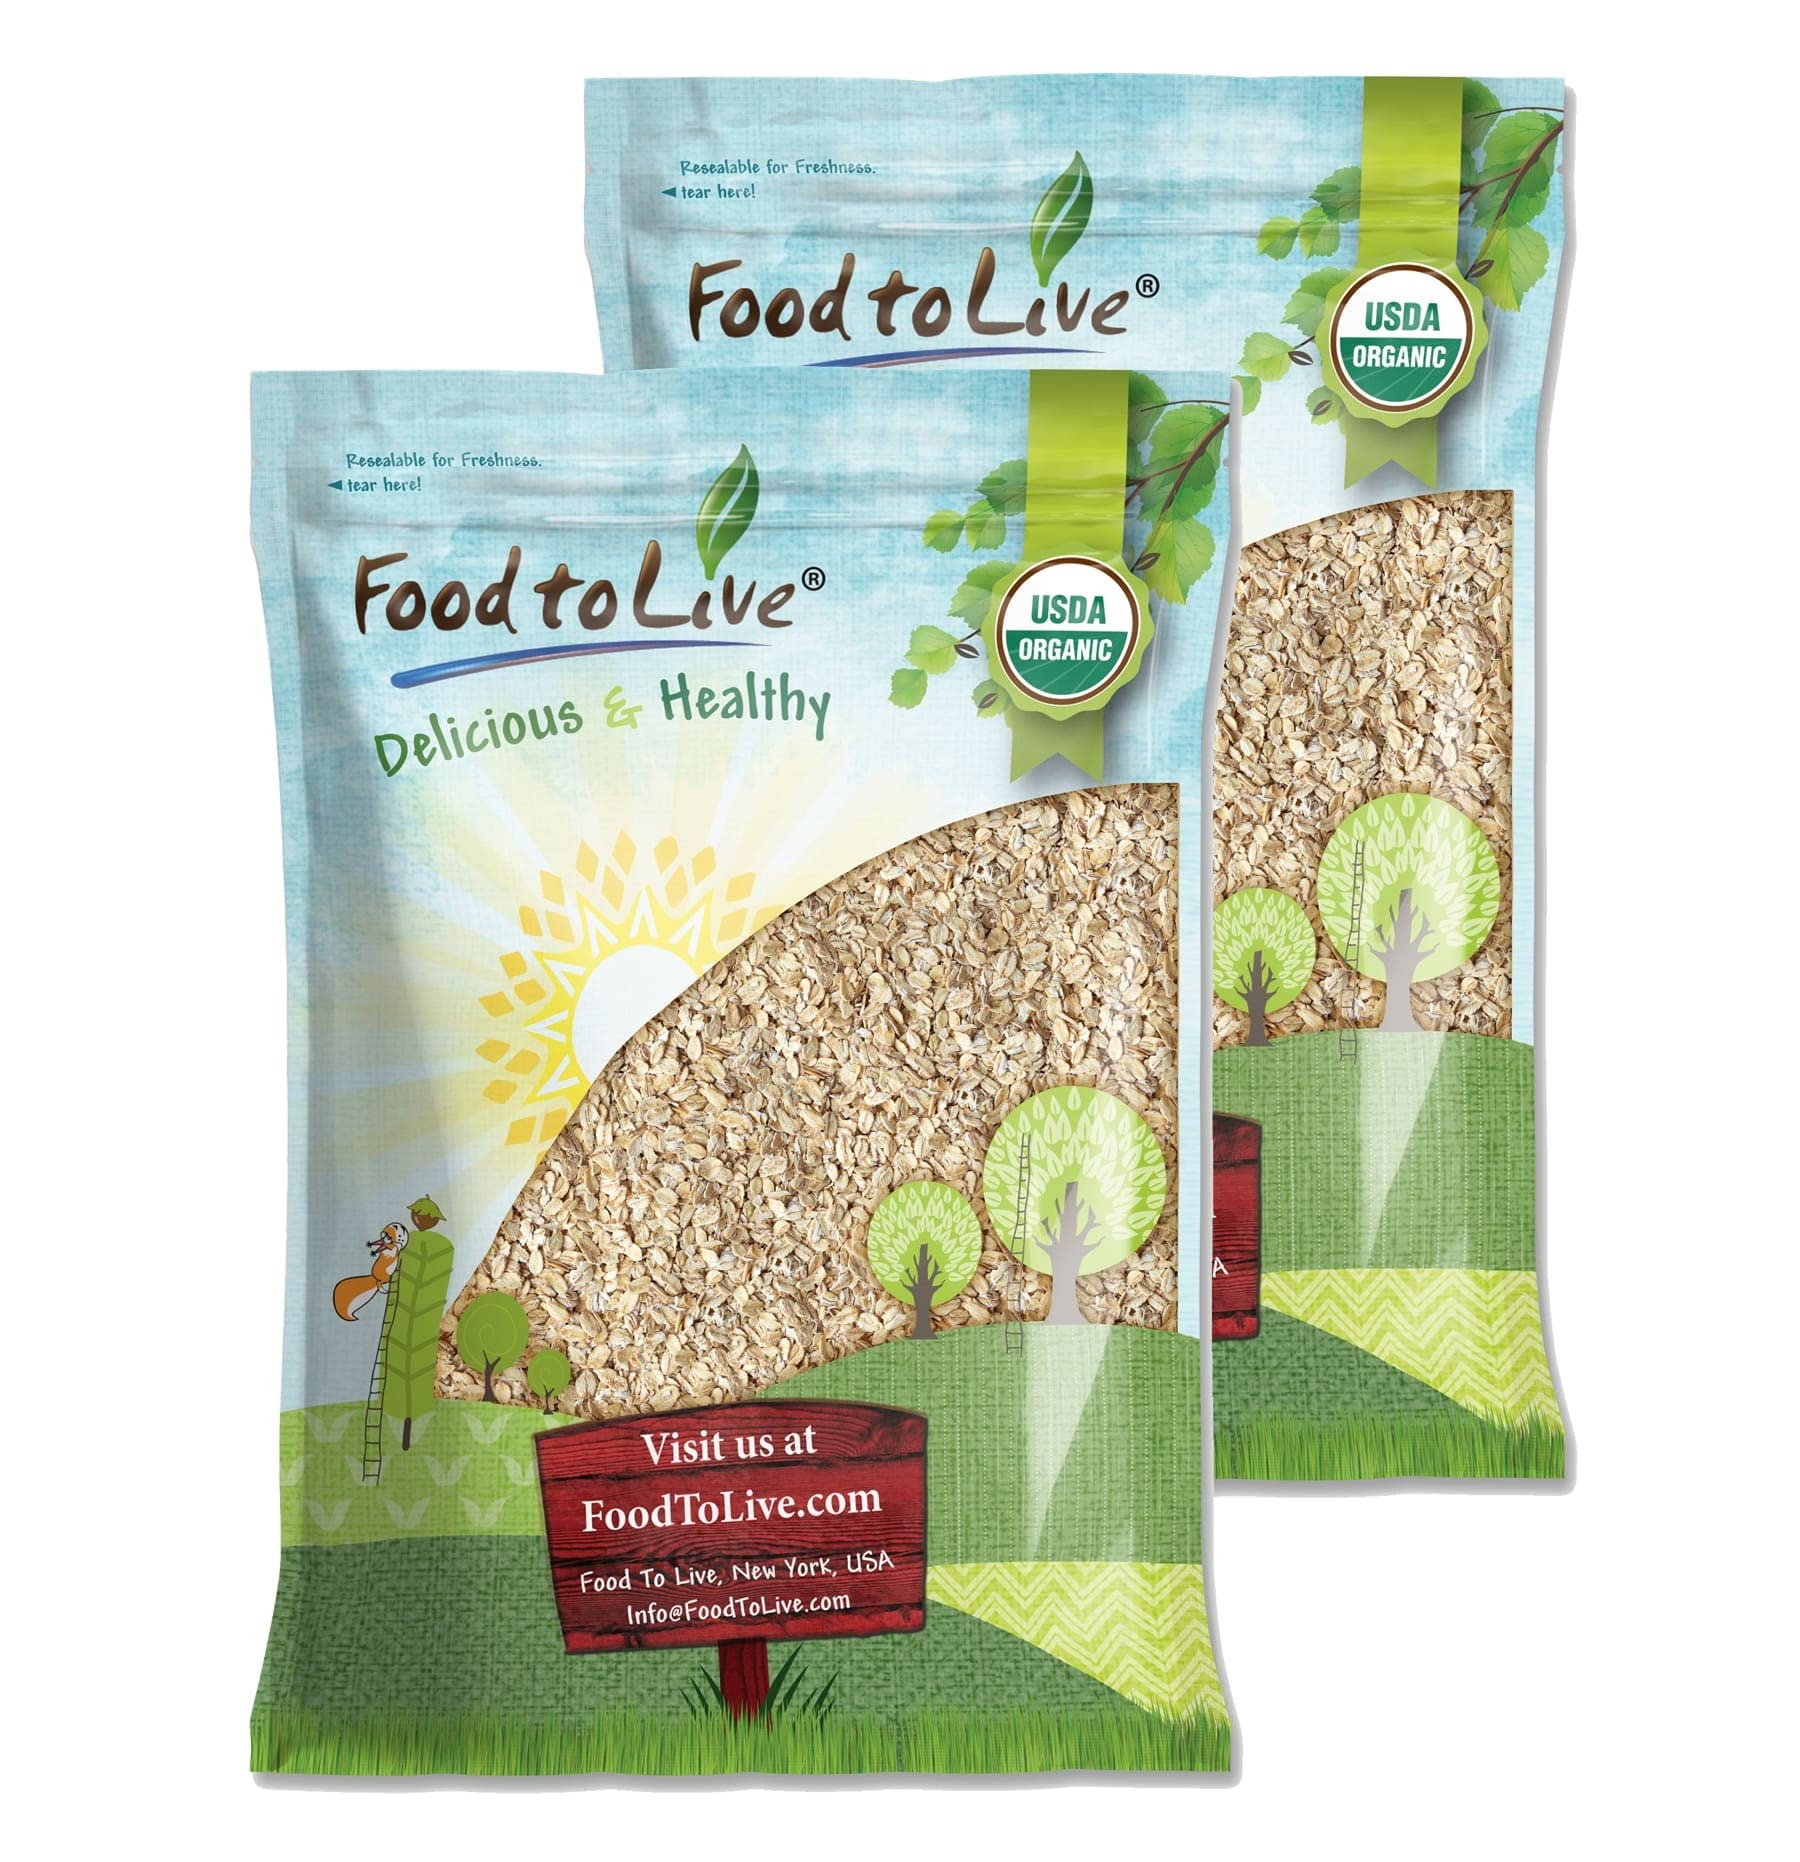
Item Name: Food to Live Organic Rolled Oats, 20 Pounds – Old-Fashioned, 100% Whole Grain, Non-GMO, Raw, Kosher, Bulk Oats. Perfect for Morning Oatmeal and Overnight Oats
Bullet Point 1: ✔️ ORGANIC & NON-GMO: Organic Rolled Oats from Food to Live are USDA Organic certified and Non-GMO verified. They’re also Kosher, Raw, and suitable for vegans.
Bullet Point 2: ✔️ HIGHLY NUTRITIOUS, SOURCE OF FIBER AND PROTEIN: Organic Rolled Oats are an excellent source of fiber and plant-based protein. They also contain fair amounts of Calcium, Iron, Magnesium, and Zinc.
Bullet Point 3: ✔️ PERFECT FOR OATMEAL AND OVERNIGHT OATS: Cook oats with water/milk in a ratio of 1:2. You can also soak them overnight to have your perfect oatmeal ready the next morning.
Bullet Point 4: ✔️ VERSATILE USES: Despite Rolled Oats being perfect for oatmeal they can also do well in many other recipes. Use them for baking cookies, bread, and granola bars, or add them to your smoothie.
Value: 320.0
Unit: Ounce

Price: 89.24